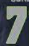
Number: 7